Plitt Theatres

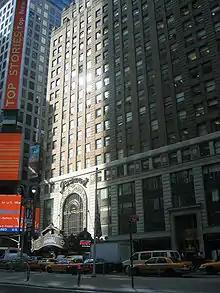
1501 Broadway served as the corporate headquarters for United Paramount Theatres.

The Publix Theaters Corporation was found in 1925 by the merger of the Balaban and Katz chain with Famous Players–Lasky Corporation theater chain. By 1930, the company owned 1,210 theaters in the US and Canada when the company changed its name to Paramount Publix Corporation. In early February 1933, Paramount-Publix was placed in equity receivership, under receivers Adolph Zukor and Charles D. Hilles, followed by voluntary bankruptcy in March. On November 21, 1934, the three major security holders committees submitted a plan for Paramount Publix to be combined with Paramount Famous-Players Lasky into a new corporation. A reorganization plan for Paramount Publix, the first large corporation to attempt reorganization under the then new bankruptcy, was approved by Bankruptcy Judge Alfred C. Coxe in April 1935 to end the proceeding.